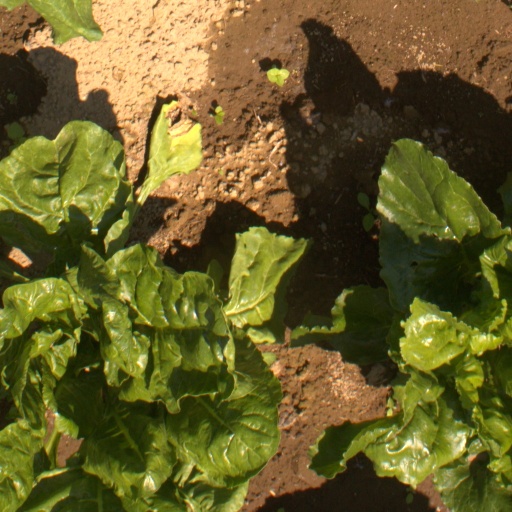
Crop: sugar beet